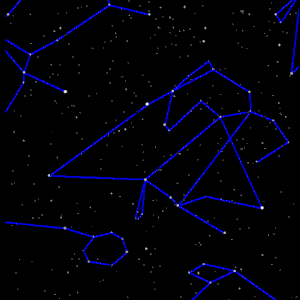
Pégase est une constellation de l'hémisphère nord, située au sud d'Andromède, au nord des Poissons et au nord-ouest du Verseau. C'est la septième constellation du ciel par la taille.
Le Grand carré de Pégase ou la Grande Croix est un astérisme en forme de carré constitué par les étoiles suivantes : Markab, Schéat et Algénib, de la constellation de Pégase, et Alpheratz ou Sirrah, de la constellation d'Andromède.